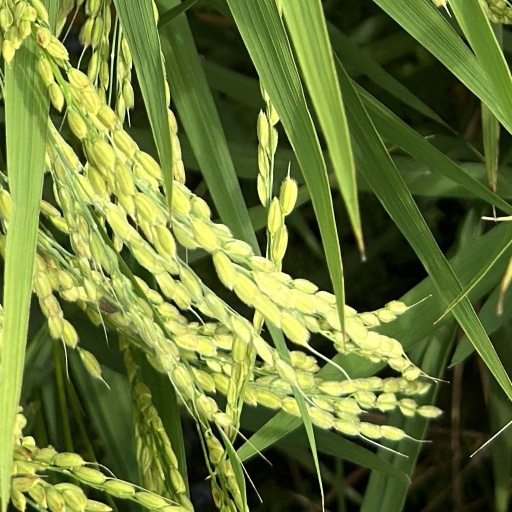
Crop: rice